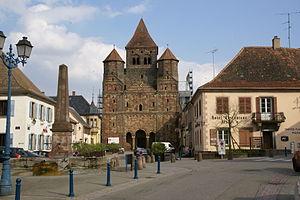
Marmoutier est une commune française située dans le département du Bas-Rhin, en région Grand Est.